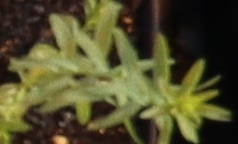
Label: Flax